Atalaya Castle (Spain)

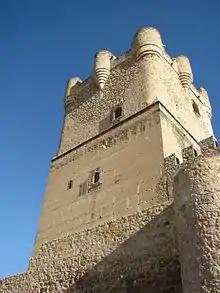
The keep.

The fortress was built in an unknown age, although not after the 12th century, since Arab sources mention it in 1172. It has been speculated that the fortification could have been built over a Roman "castrum" or villa, but no proof of this has been found.